Czech Footballer of the Year

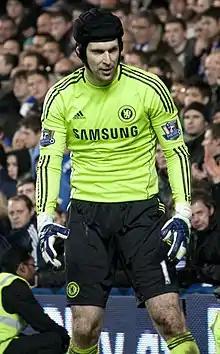
Petr Čech, nine-time winner.

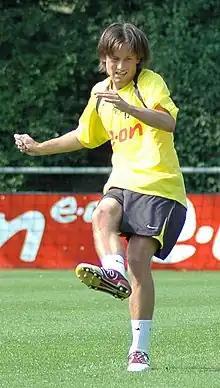
Tomáš Rosický won the award three times in his career.

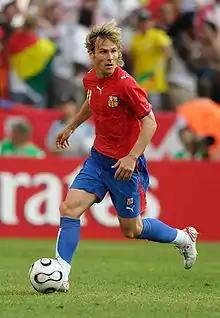
Pavel Nedvěd won the award four times in his career.

The award has been made every year since the first award in 1965. In 1996 two players shared the award.